Salsa (musical structure)

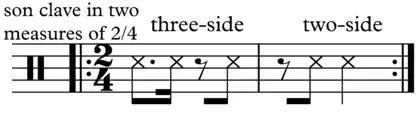
Clave has a binary structure.

The first measure of clave is considered "strong", contradicting the meter with three cross beats and generating a sense of forward momentum. The second measure is considered "weak". Clave resolves in the second measure when the last stroke coincides with the last main beat of the cycle. John Amria describes the rhythmic sequence of clave: